Dafne Schippers

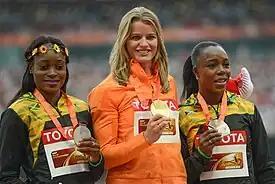
Schippers won her first senior world title with a 200 m victory at the 2015 World Championships held in Beijing.

The 2015 season had started well with a win in the 60 m at the 2015 European Athletics Indoor Championships in Prague, Czechia. At the 2015 Beijing World Championships, Schippers won the silver medal in the 100 m and gold in the 200 m, just before Elaine Thompson. Her 200 m winning time of 21.63 seconds was a new European record and made her the third fastest woman in history over that distance. The Dutch 4 × 100 m relay team (Nadine Visser, Schippers, Naomi Sedney and Samuel) finished fifth in 42.32 s, but was disqualified for a changeover infringement. In the heats the team had also run 42.32 s, a new national record. Her stunning victory opened her up to scrutiny about possible doping. There were questions about the acne on Schippers back and face, which can be a sign of steroid abuse. Most insiders, however, dismissed those claims, pointing out that the acne was hereditary in the family and the fast track in Beijing.